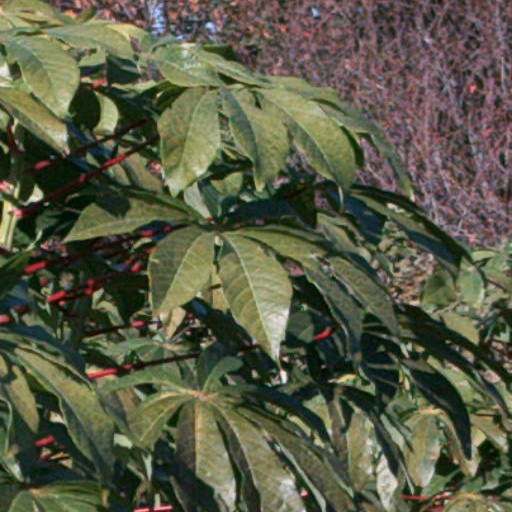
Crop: cassava